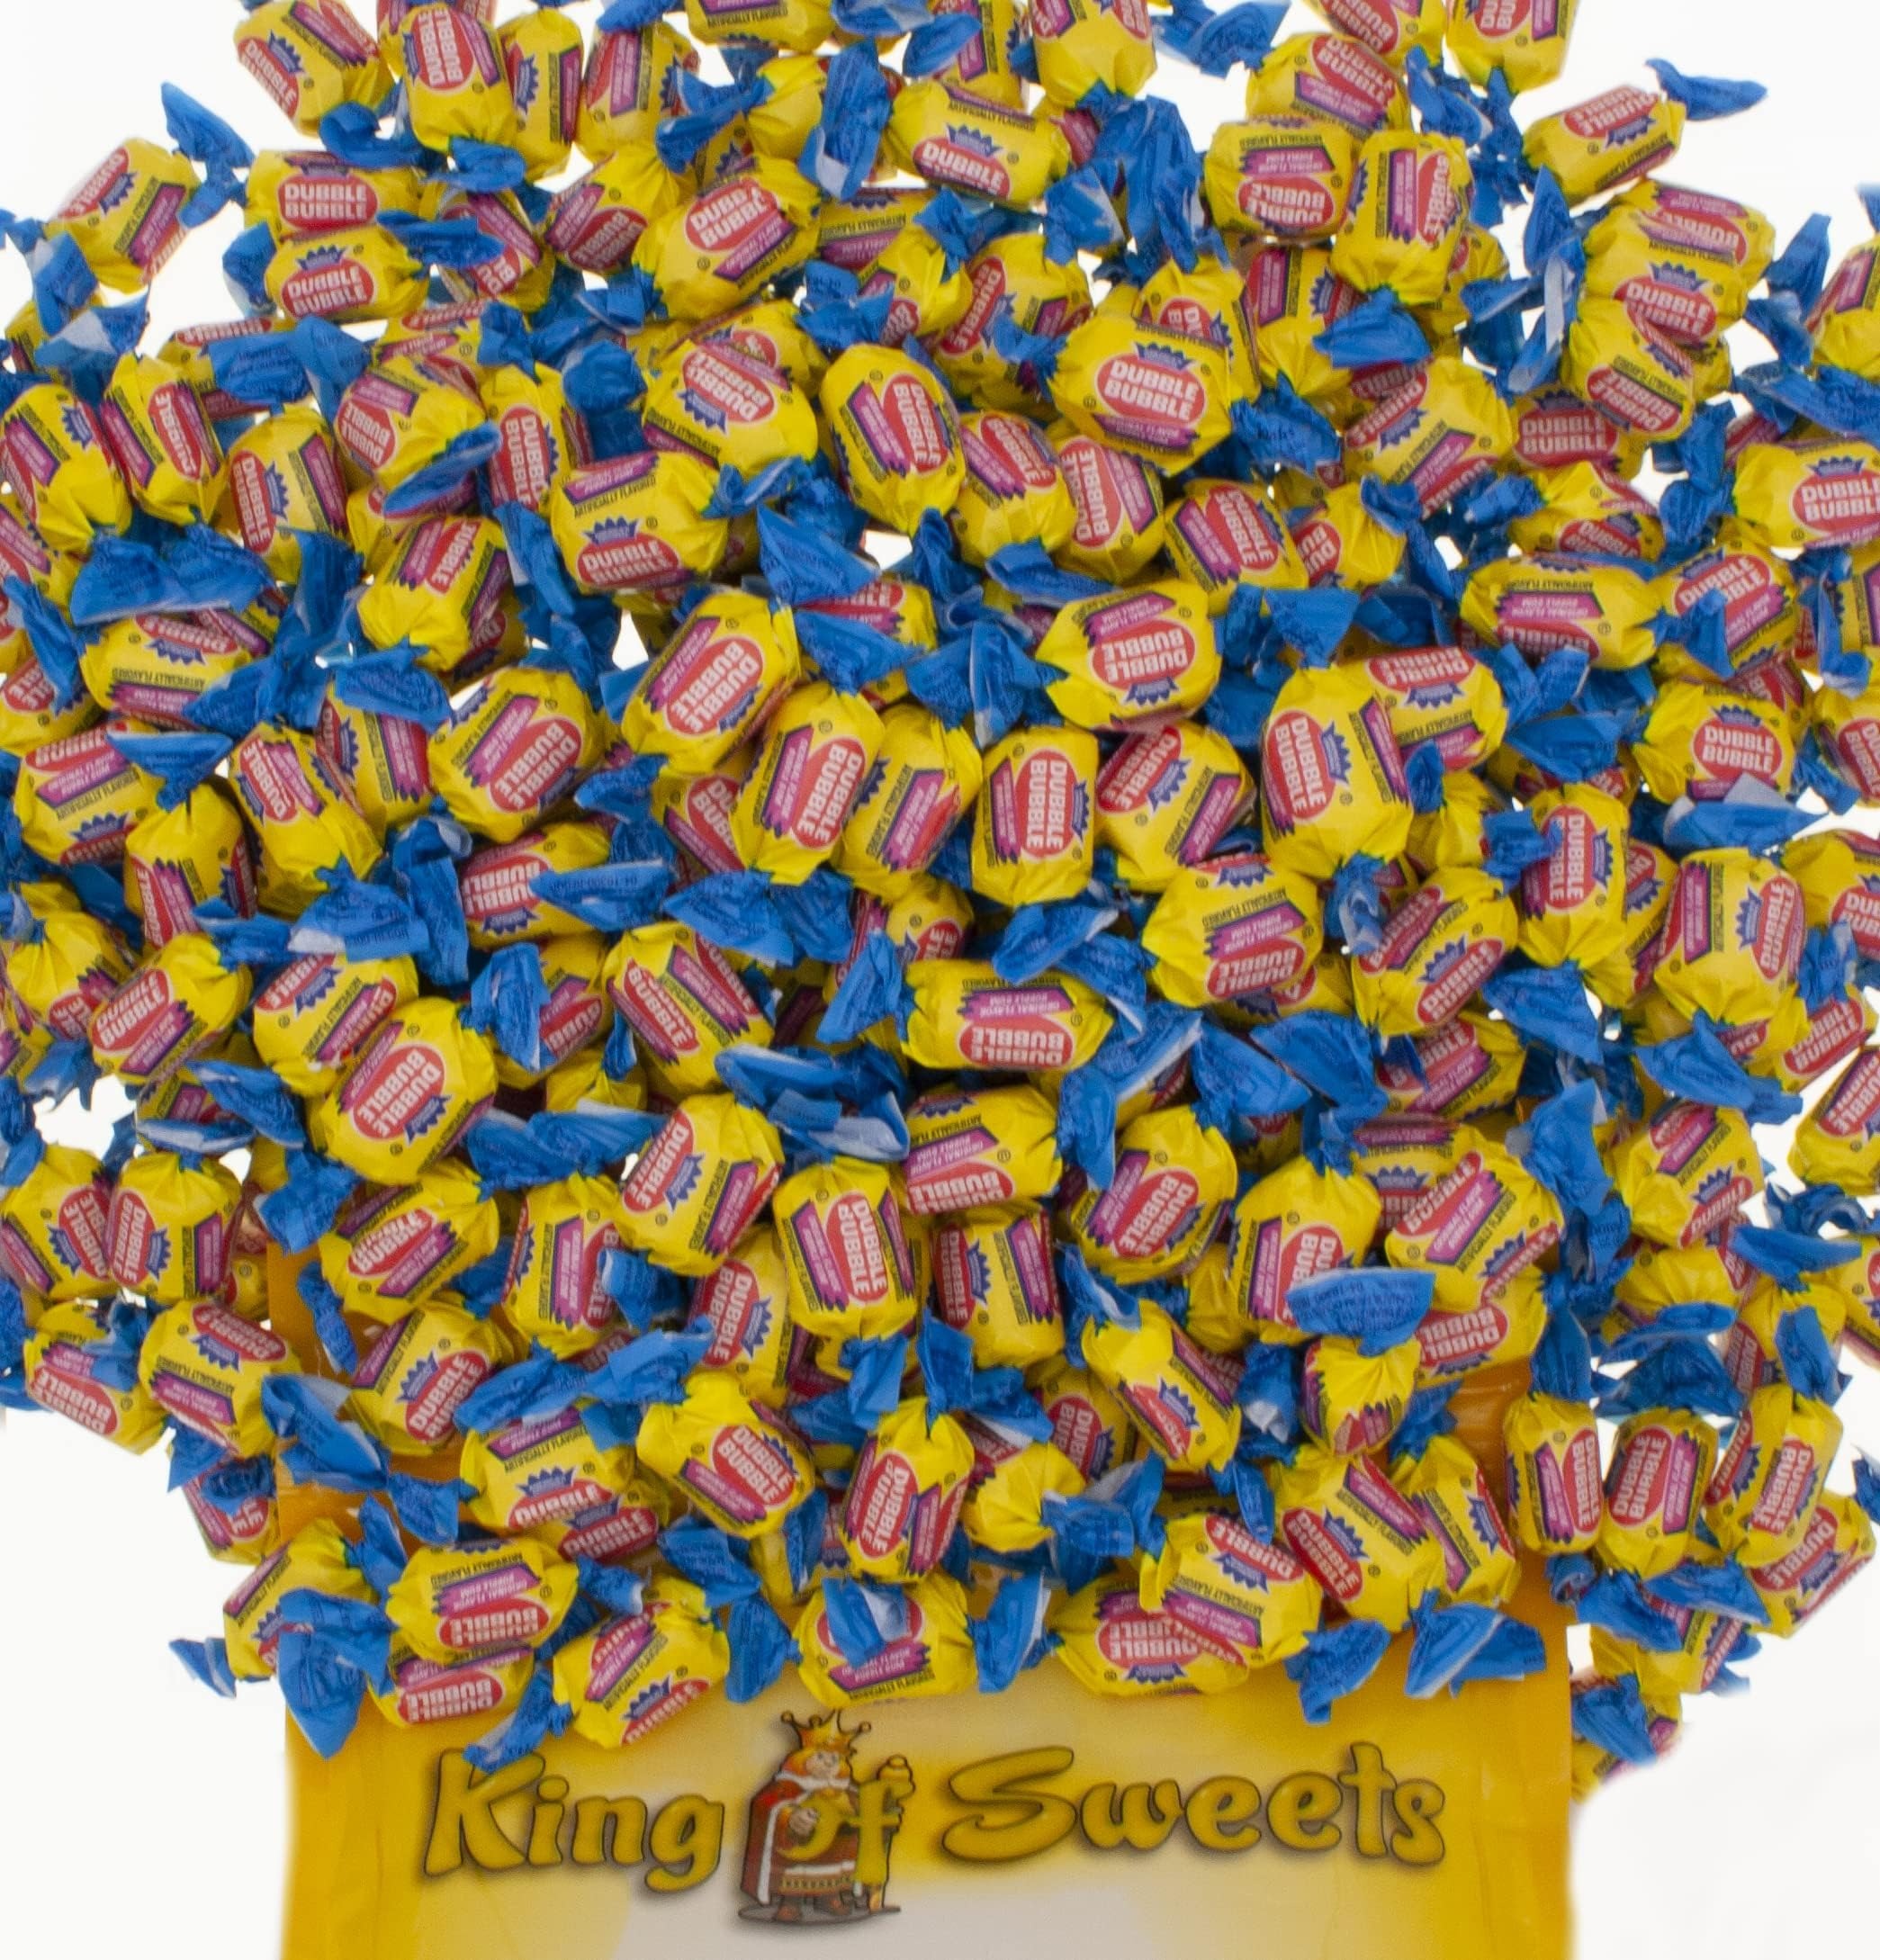
Item Name: Dubble Bubble Bubble Gum - Original (Classic, Perfectly Pink Twist) 1 Pound for Birthday Party's Movie Nights and More in a Bulk Resealable King of Sweets Bag
Bullet Point 1: Dubble Bubble Bubble Gum - Original (Classic, Perfectly Pink Twist) is a nostalgic treat that brings back the classic flavor and fun of traditional bubble gum.
Bullet Point 2: It comes in a 1-pound bag, making it perfect for sharing or for candy buffets at parties, movie theaters, Halloween, Easter, or other special occasions.
Bullet Point 3: Each piece of bubble gum is individually wrapped, ensuring freshness and convenience. It also makes it easy to distribute or carry around in pockets or bags.
Bullet Point 4: The candy's bright pink color adds a playful touch, appealing to both kids and adults who enjoy the nostalgic charm of old-school bubble gum.
Bullet Point 5: King of Sweets, not affiliated with Tootsie, states that this package contains authentic product from Tootsie that has been independently repackaged.
Product Description: Introducing Sweet Stuff Dubble Bubble Bubble Gum - Original (Classic, Perfectly Pink Twist)! Take a trip down memory lane with this nostalgic treat that brings back the classic flavor and fun of traditional bubble gum. Our 1-pound bag is perfect for sharing at parties, setting up candy buffets, or creating a movie theater experience at home. It's also ideal for celebrating Halloween, Easter, or any special occasion where you want to indulge in some sweet nostalgia. Each piece of bubble gum is individually wrapped, ensuring ultimate freshness and convenience. Toss a few in your pocket or bag for an on-the-go treat that's always ready to enjoy. The vibrant pink color of our bubble gum adds a playful touch that appeals to both kids and adults alike. Experience the nostalgic charm of old-school bubble gum with each delightful chew. This bulk King of Sweets bag is your go-to option for stocking up on a generous supply of Dubble Bubble Bubble Gum. Whether you want to enjoy it over an extended period or share it with friends and family, this bag has got you covered. Rest assured, King of Sweets guarantees that this package contains authentic product from Tootsie, the trusted manufacturer of Dubble Bubble Bubble Gum. We have independently assembled these candies to bring you the same great taste in a convenient and value-packed format. Indulge in the timeless joy of Dubble Bubble Bubble Gum - order your bag today and relish in the classic flavor that's been loved for generations.
Value: 16.0
Unit: Ounce

Price: 12.96